Cathedral-Basilica of Our Lady of the Pillar

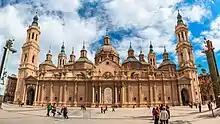
Front side of the basilica

According to local tradition, soon after the crucifixion and resurrection of Jesus, Saint James was preaching the Gospel in Spain, but was disheartened because of the failure of his mission. Tradition holds that on 2 January 40 AD, while he was deep in prayer by the banks of the Ebro, the Mother of Jesus appeared to him and gave a column of jasper and instructed him to build a church in her honour: "This place is to be my house, and this image and column shall be the title and altar of the temple that you shall build."